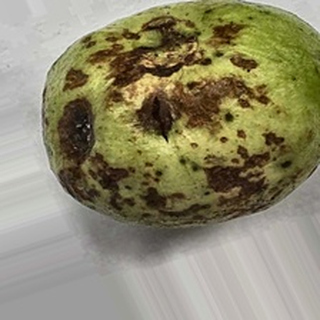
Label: guava_anthracnose